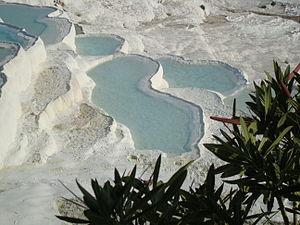
Pamukkale (Le château blanc)
La Turquie, en forme longue la république de Turquie, en turc : Türkiye et Türkiye Cumhuriyeti, est un pays transcontinental situé aux confins de l'Asie et de l'Europe. Elle a des frontières avec la Grèce et la Bulgarie à l'ouest-nord-ouest, la Géorgie et l'Arménie à l'est-nord-est, l'Azerbaïdjan et l'Iran à l'est, l'Irak et la Syrie à l'est-sud-est. Il s'agit d'une république à régime présidentiel dont la langue officielle est le turc. Sa capitale officielle est Ankara depuis le 13 octobre 1923. La Turquie est bordée au nord par la mer Noire, à l'ouest par la mer Égée et au sud-ouest par la partie orientale de la mer Méditerranée : le bassin Levantin. La Thrace orientale et l'Anatolie sont séparées par la mer de Marmara.